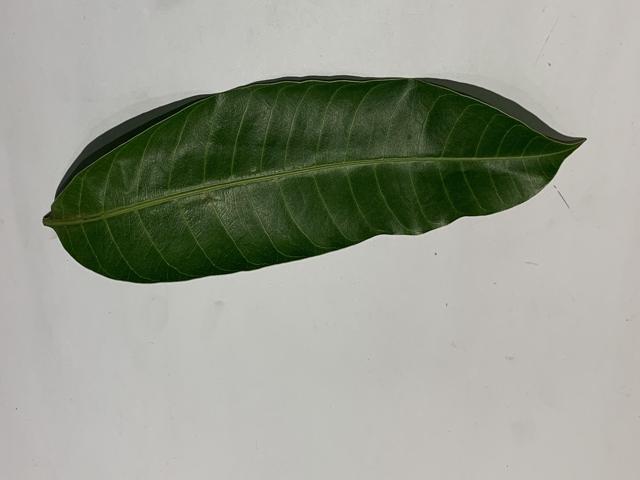
Mango leaf variety: Fazli